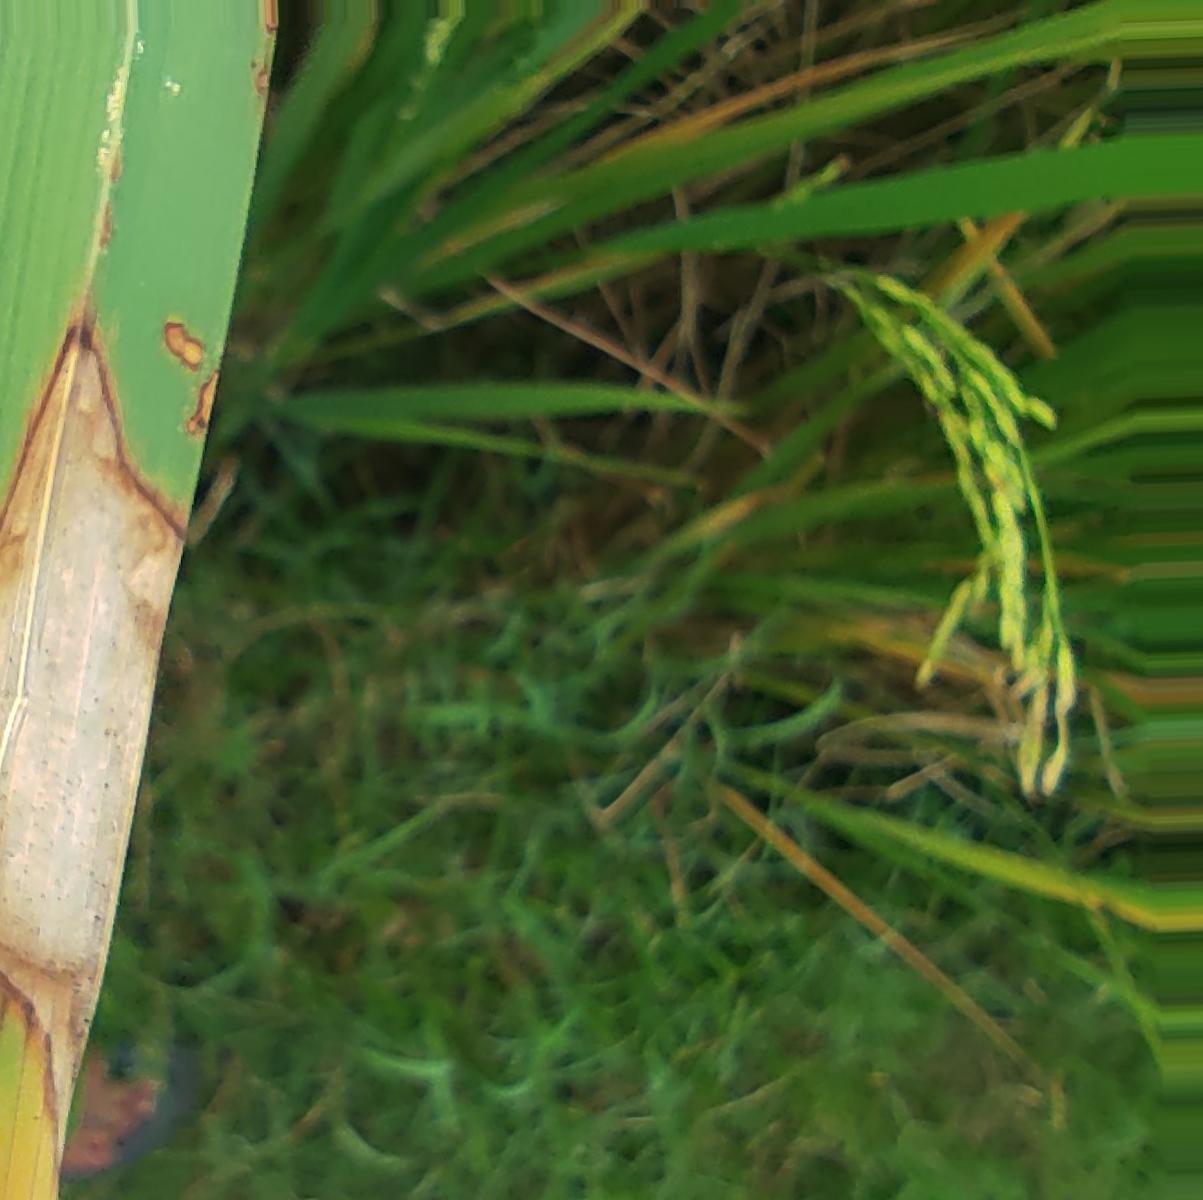
Nhãn: Bệnh Đốm Vằn ( Khô vằn ) ( Sheath Blight )